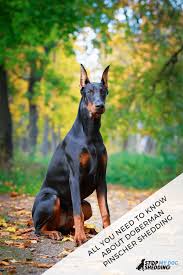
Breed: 209-n000054-Doberman